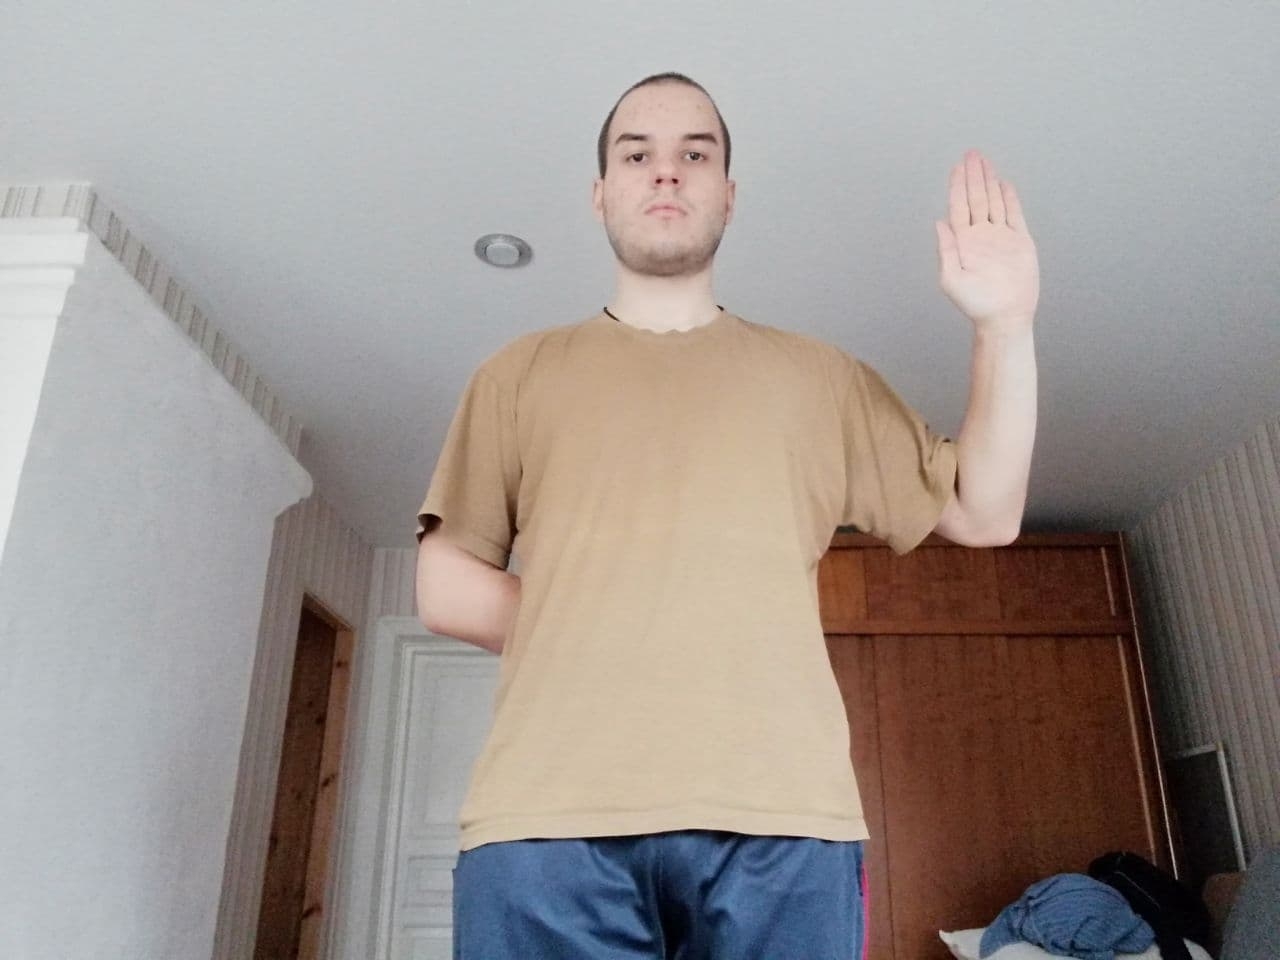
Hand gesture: stop